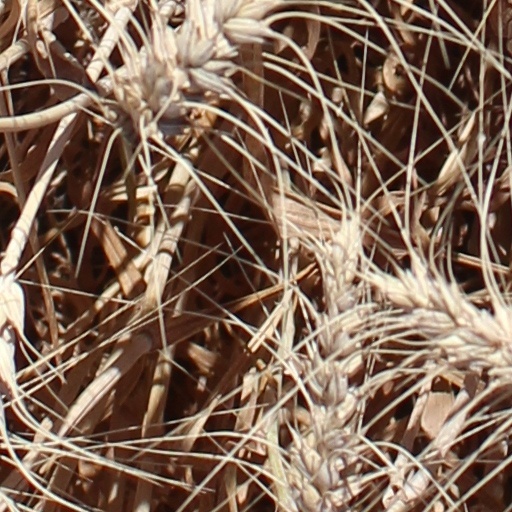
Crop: wheat